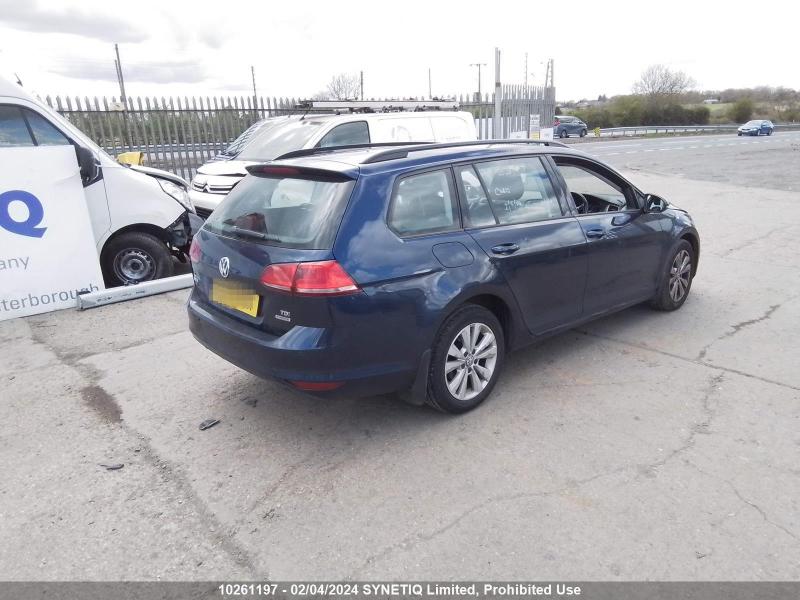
Aucun dommage détecté.
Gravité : aucun